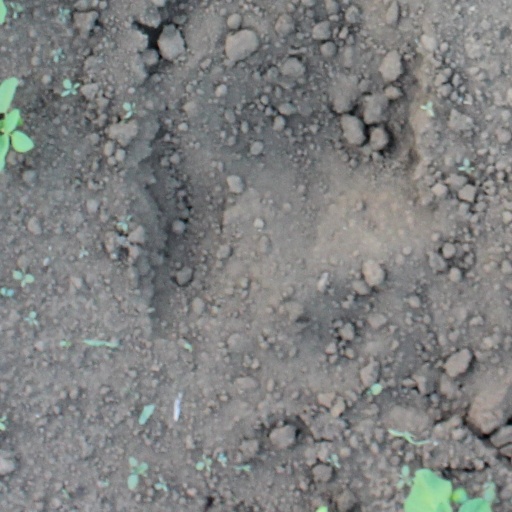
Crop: soybean